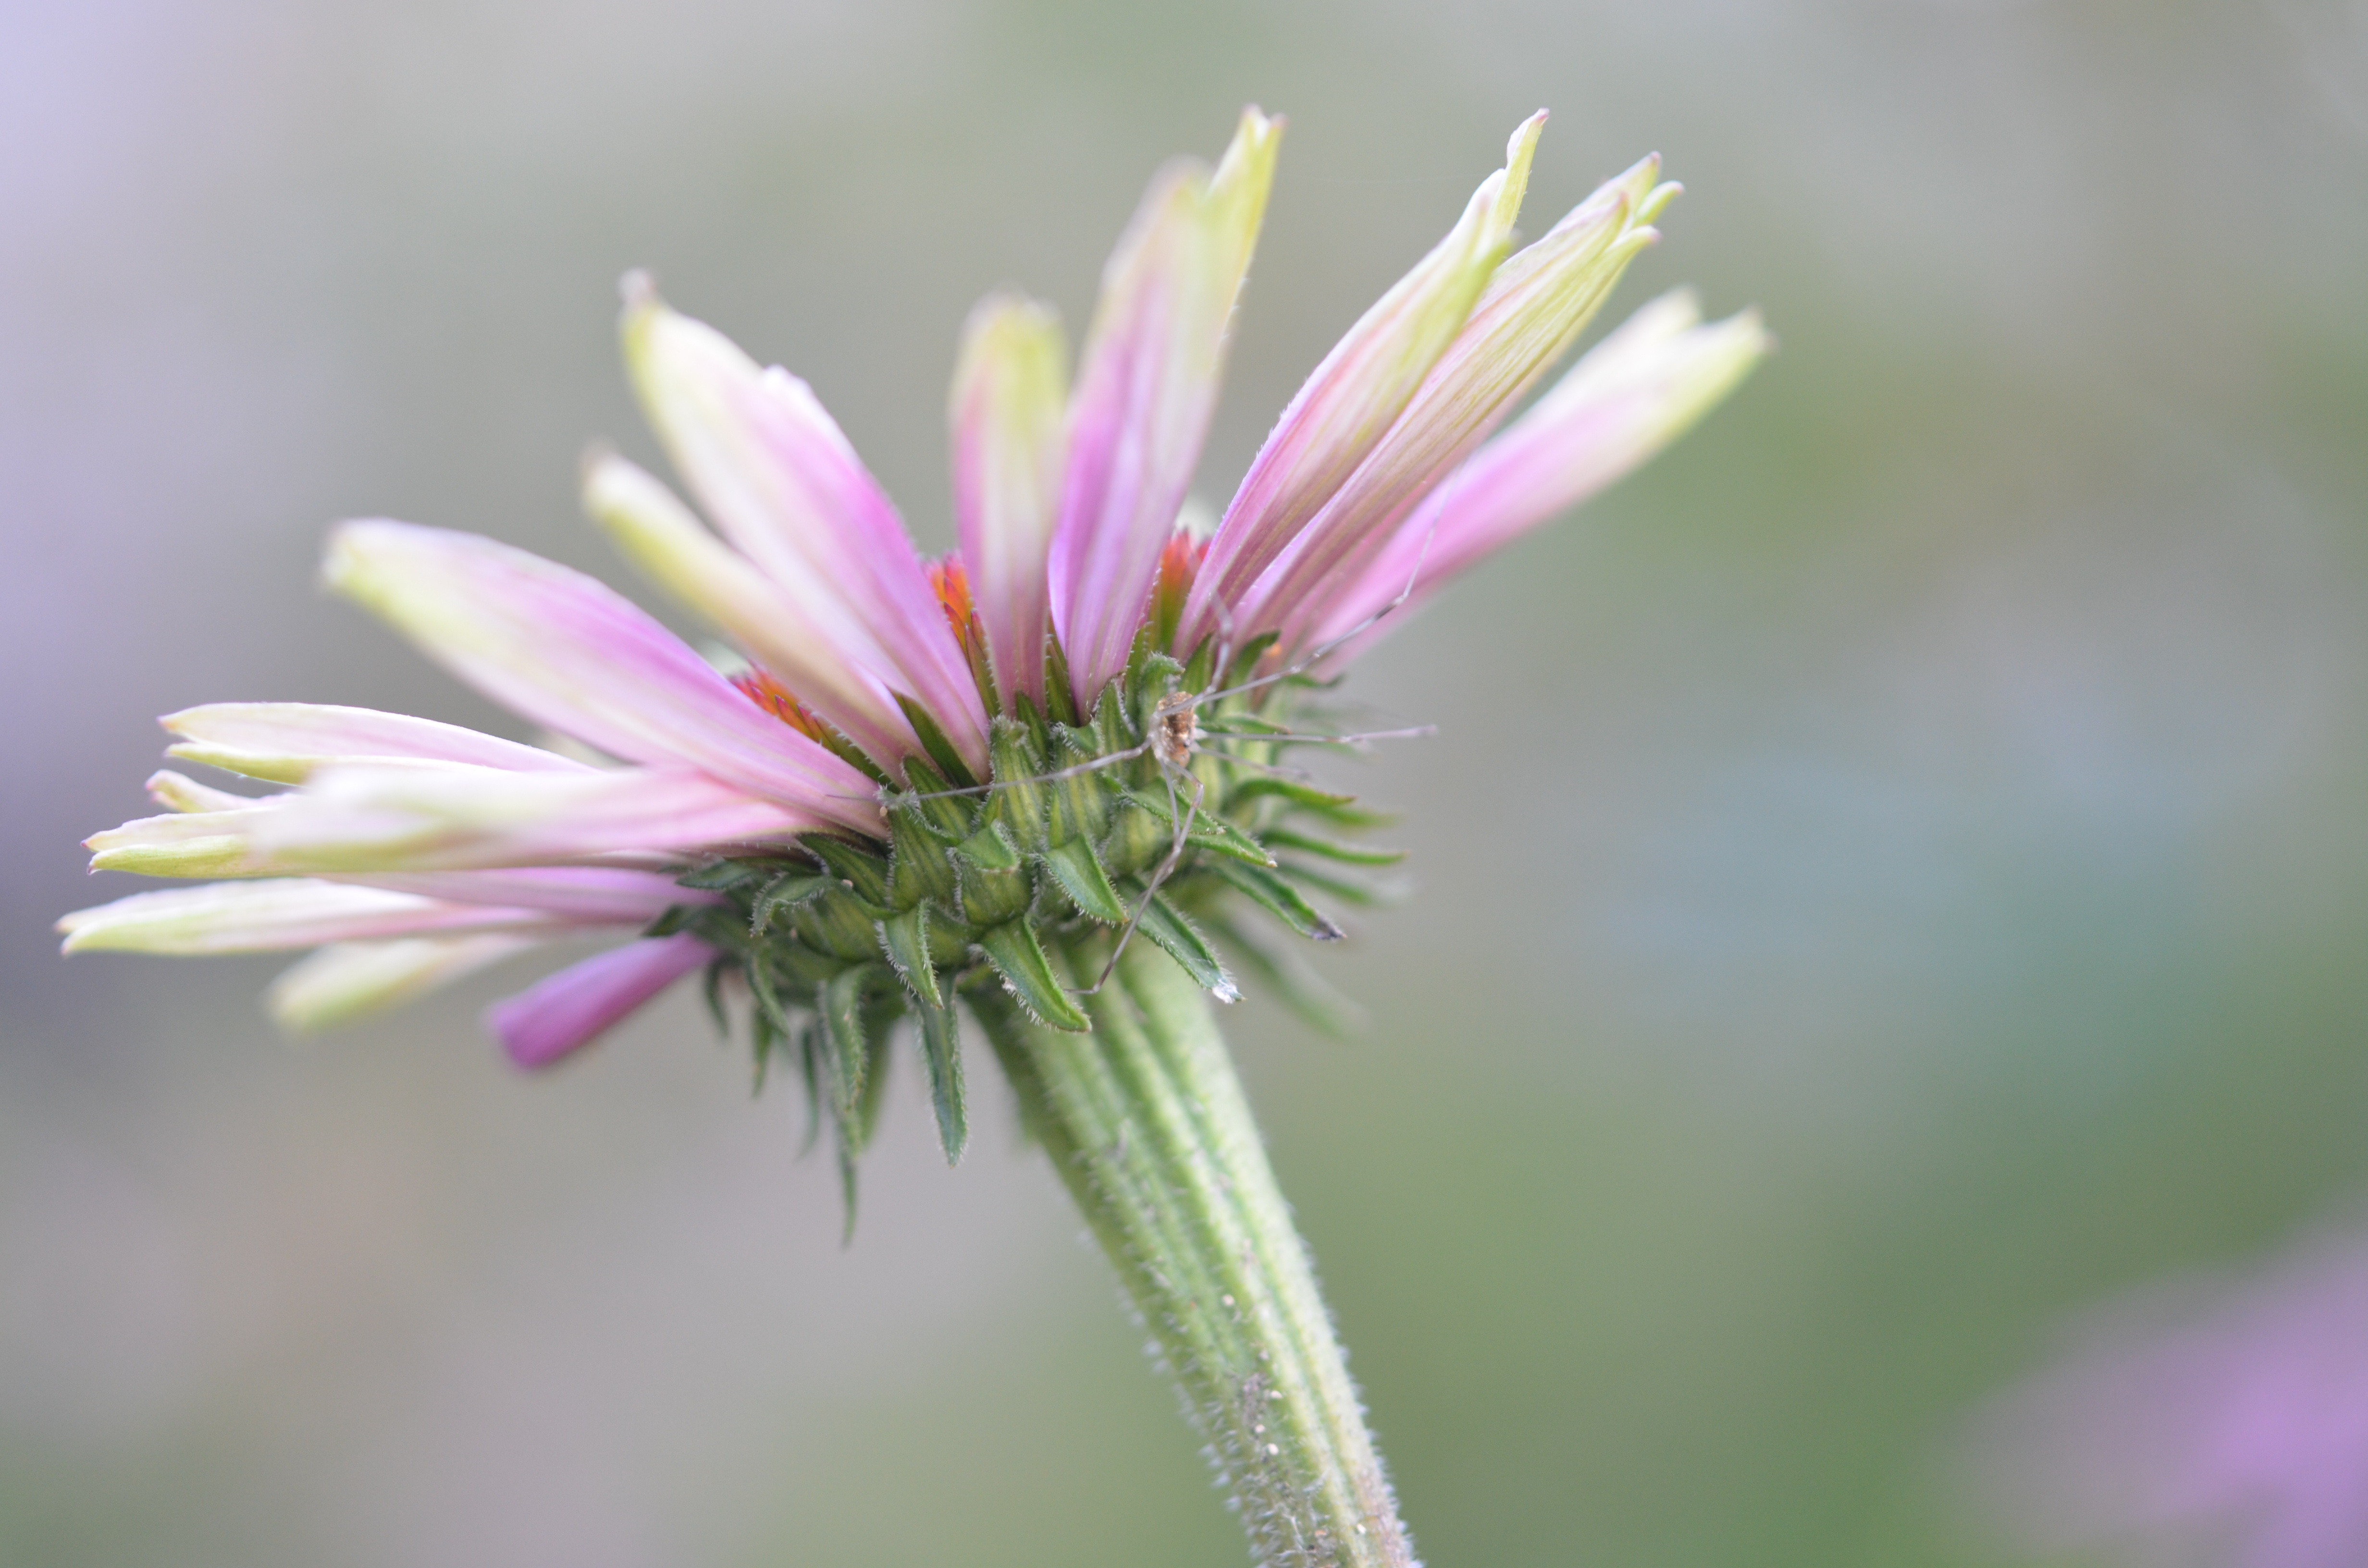
nature, blossom, plant, photography, flower, petal, bloom, summer, floral, spring, green, macro, natural, botany, blooming, garden, flora, wildflower, close up, thistle, bud, macro photography, flowering plant, daisy family, plant stem, land plant, thorns spines and prickles